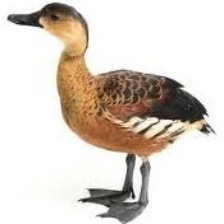
Species: SPOTTED WHISTLING DUCK
Scientific name: DENDROCYGNA GUTTATA
ImageNet parent category: drake